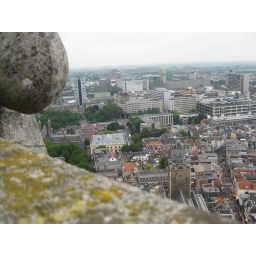
the conservatory is the yellow building in the left corner, and the brick building to the left of it